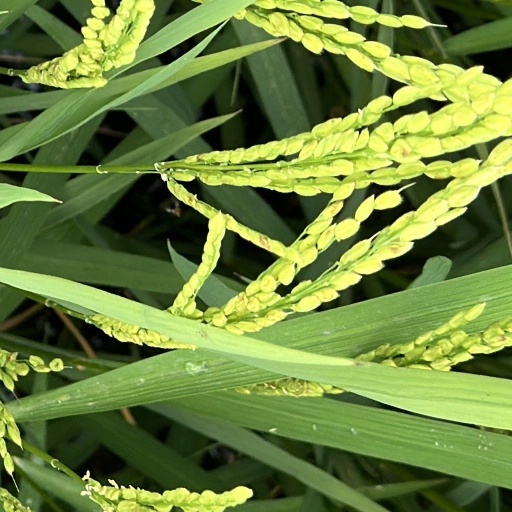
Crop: rice